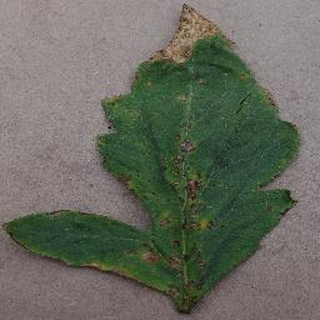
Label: tomato_bacterial_spot